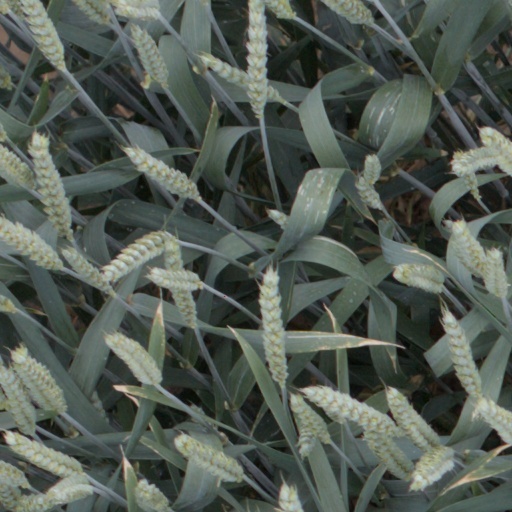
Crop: wheat